Universidad Autónoma de Guadalajara

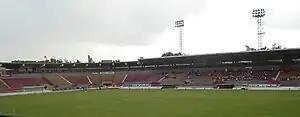
Estadio 3 de Marzo

Tecos F.C. and other athletic programs play their home games at the Estadio Tres de Marzo which is located in Zapopan, Jalisco. It has a capacity of 30,015. The steel stands were prefabricated and had a capacity of around 3,000 people. By virtue of UAG ascending to the second level of Mexican football in 1973 and according to a ruling from the Federación Mexicana de Fútbol Asociación, new concrete stands were constructed on the sides of the pitch. This brought the stadium capacity to 15,000 people, the minimum forum for a second division stadium. In 1975, after the Tecos de la UAG ascended to the Primera División de Mexico, the stands were once again remodeled in order to meet the minimum demands of the division which was 25,000 people.